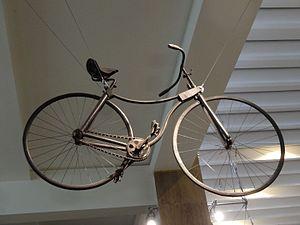
La bicyclette de sécurité est un type de bicyclette devenu très populaire à la fin des années 1880. Elle a progressivement remplacé le grand-bi qui était jusqu'alors la forme de bicyclette la plus courante. Les première bicyclettes de ce style étaient appelées « bicyclettes de sécurité » parce qu'elles avaient la réputation d'être moins dangereuses que celles munies de roues hautes. Même si les bicyclettes modernes sont d'aspect comparable, l'appellation « bicyclette de sécurité » et son équivalent anglais « safety bicycle » sont tombés en désuétude.